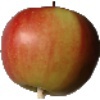
Label: Apple Red 2